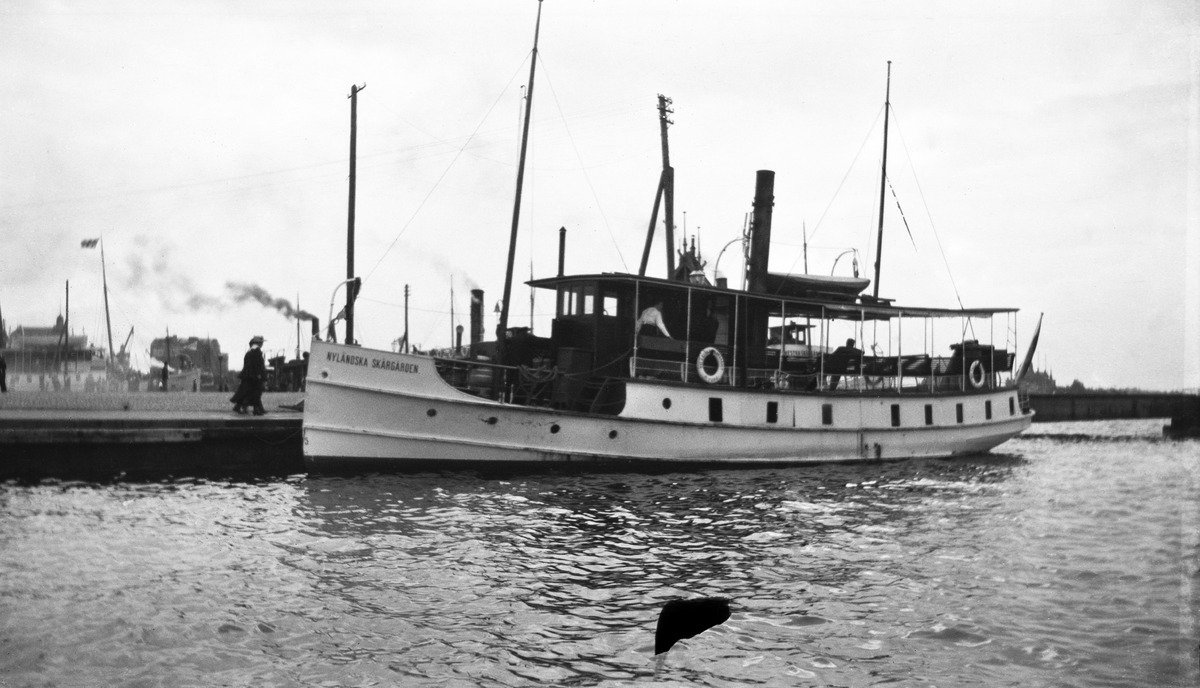
Nyländska Skärgårds A/B:n ss Nyländska Skärgården (43,7 brt) Eteläsataman Kolera-altaassa
sisällön kuvaus: Nyländska Skärgårds A/B:n ss Nyländska Skärgården (43,7 brt) Eteläsataman Kolera-altaassa. Nyländska Skärgården (Helsinki) rakennettiin Sandvikens Skeppsdocka & Mekaniska Verkstad A/B:n (Hietalahden) telakalla 1898. mustavalkoinen
Kuvaaja: Broström, Karl Oskar, valokuvaaja
Ajankohta: kuvausaika 1910 -luvun lopulla
Paikka: Suomi, Uusimaa, Helsinki, Kaartinkaupunki Helsinki, Eteläsatama Kolera-allas
Aiheet: Nyländska Skärgårds A/B, vesikulkuneuvot laivat matkustajalaivat, liikennealueet satamat